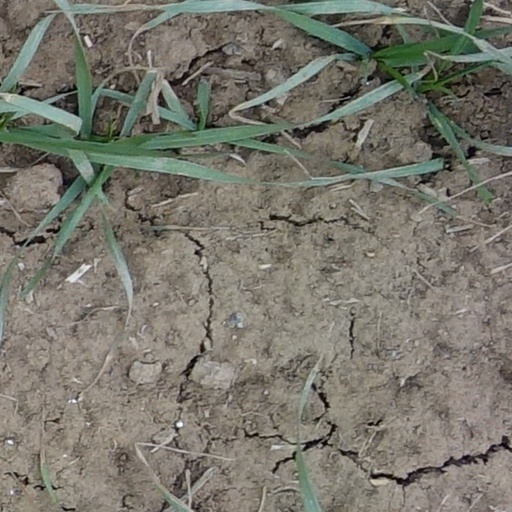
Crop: wheat